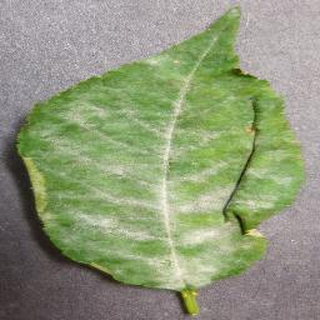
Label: cherry_powdery_mildew